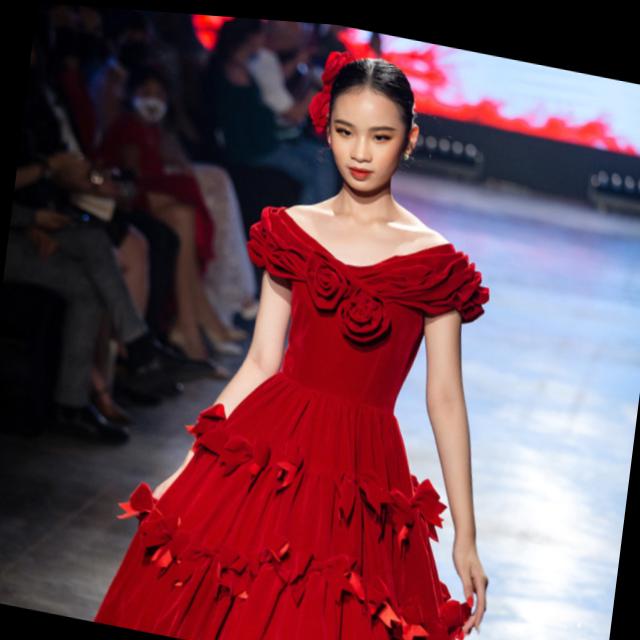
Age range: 13-20